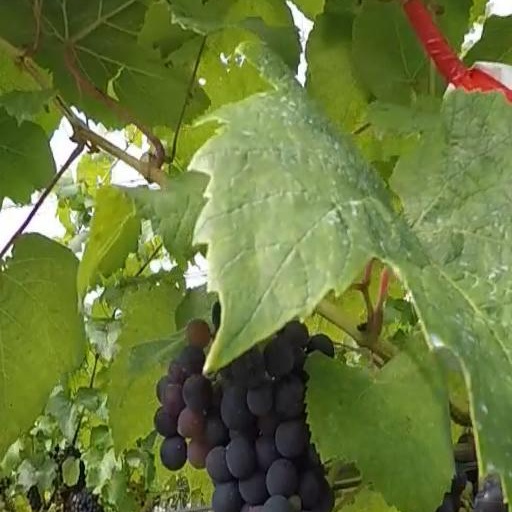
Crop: grape